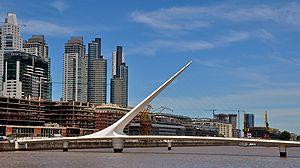
Les épreuves d'aviron aux Jeux olympiques de la jeunesse de 2018 ont lieu du 7 au 11 octobre 2018 sur la darse nᵒ 3, dans le parc urbain de Puerto Madero, à Buenos Aires, en Argentine.
Le Puente de la Mujer, dessiné par l'architecte espagnol Santiago Calatrava, est son unique œuvre en Amérique latine. Il se trouve sur le dock n° III de Puerto Madero, à Buenos Aires, en Argentine.
Cet article a pour objet de présenter une liste de ponts remarquables d'Argentine, tant par leurs caractéristiques dimensionnelles, que par leur intérêt architectural ou historique.